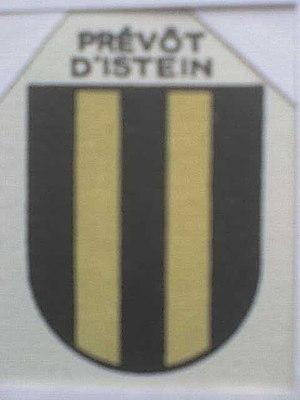
Armoiries des Etats de l'Evêché de Bâle, dont le Prévôt d'Istein faisait partie.
Efringen-Kirchen est une commune allemande du Bade-Wurtemberg, située dans l'arrondissement de Lörrach. Depuis 1974 elle est formée de neuf localités dont Istein et Huttingen, ou encore Mappach.